Bulletproof vest

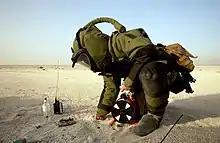
Bomb suit being used in a training exercise

Modern body armor is generally split into one of two categories: soft armor and hard armor. Soft armor is typically made of woven fabrics, like Dyneema or Kevlar, and usually provides protection against fragmentation and handgun threats. Hard armor usually refers to ballistic plates; these hardened plates are designed to defend against rifle threats, in addition to the threats covered by soft armor.